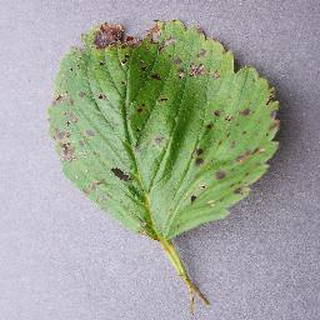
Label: strawberry_leaf_scorch